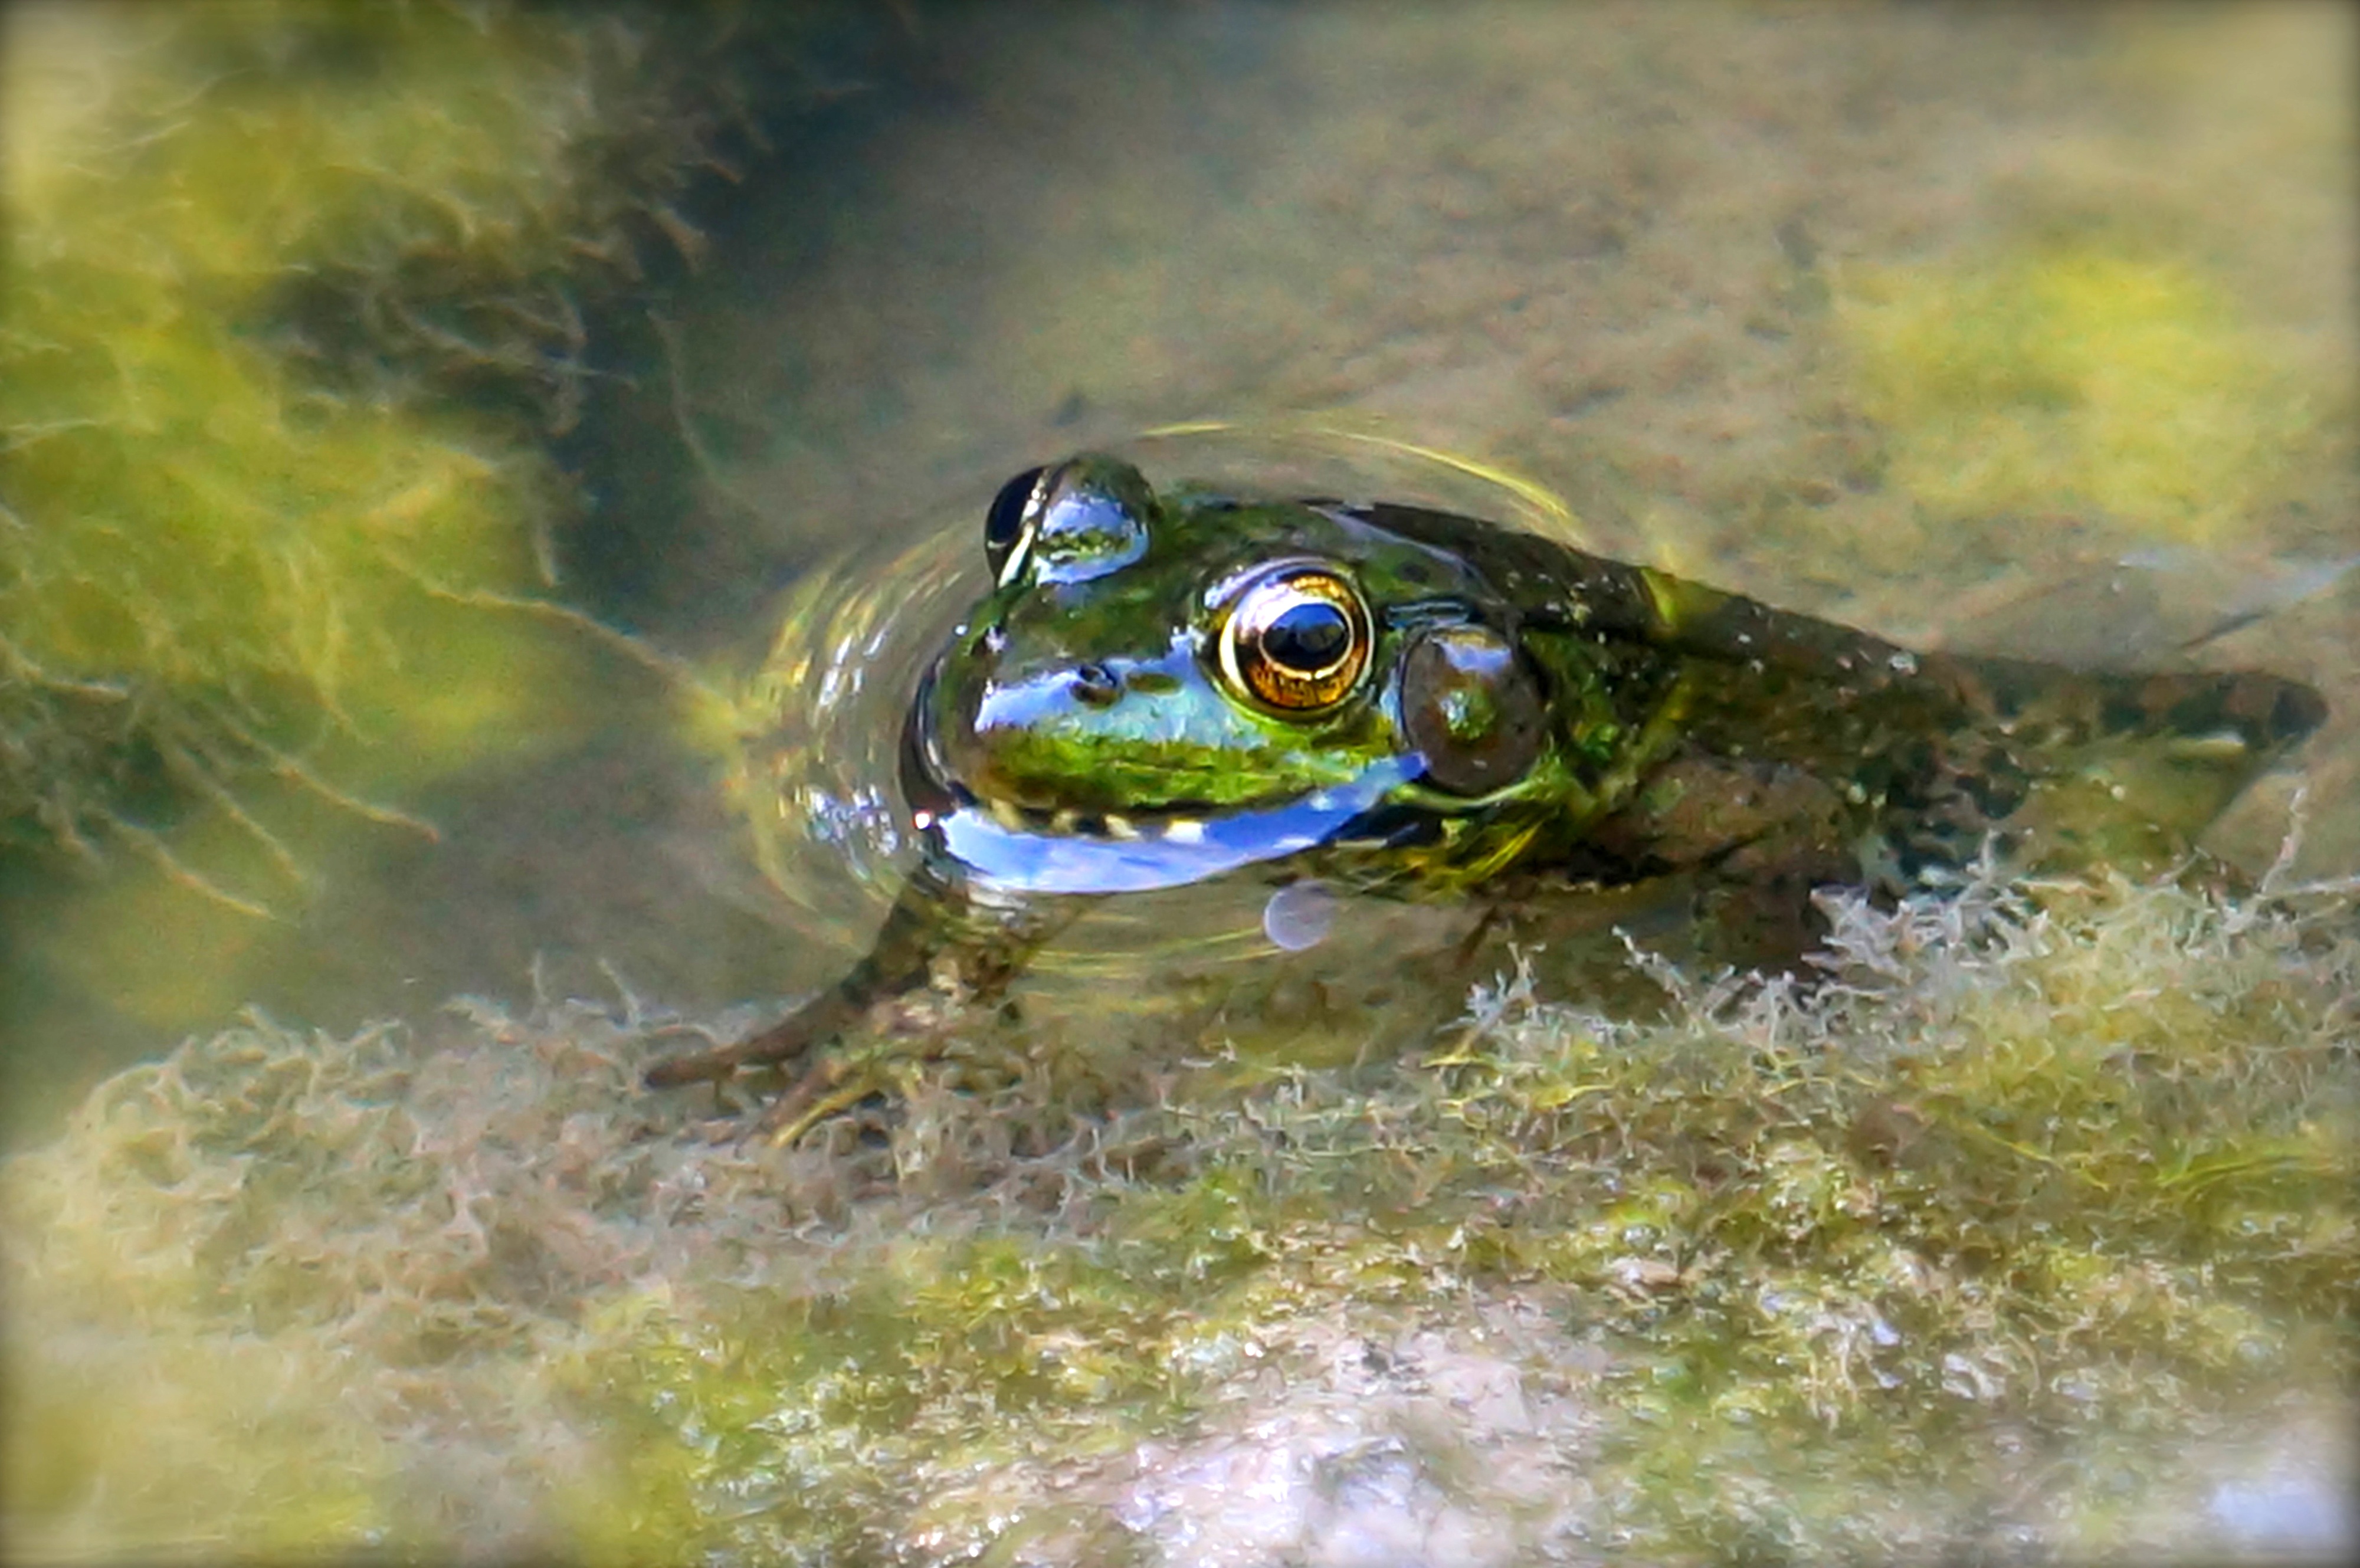
nature, animal, river, wildlife, environment, stream, green, biology, frog, amphibian, fauna, vertebrate, bullfrog, ranidae, marine biology